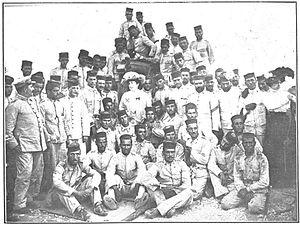
Francisco Goñi y Soler est un photographe espagnol.